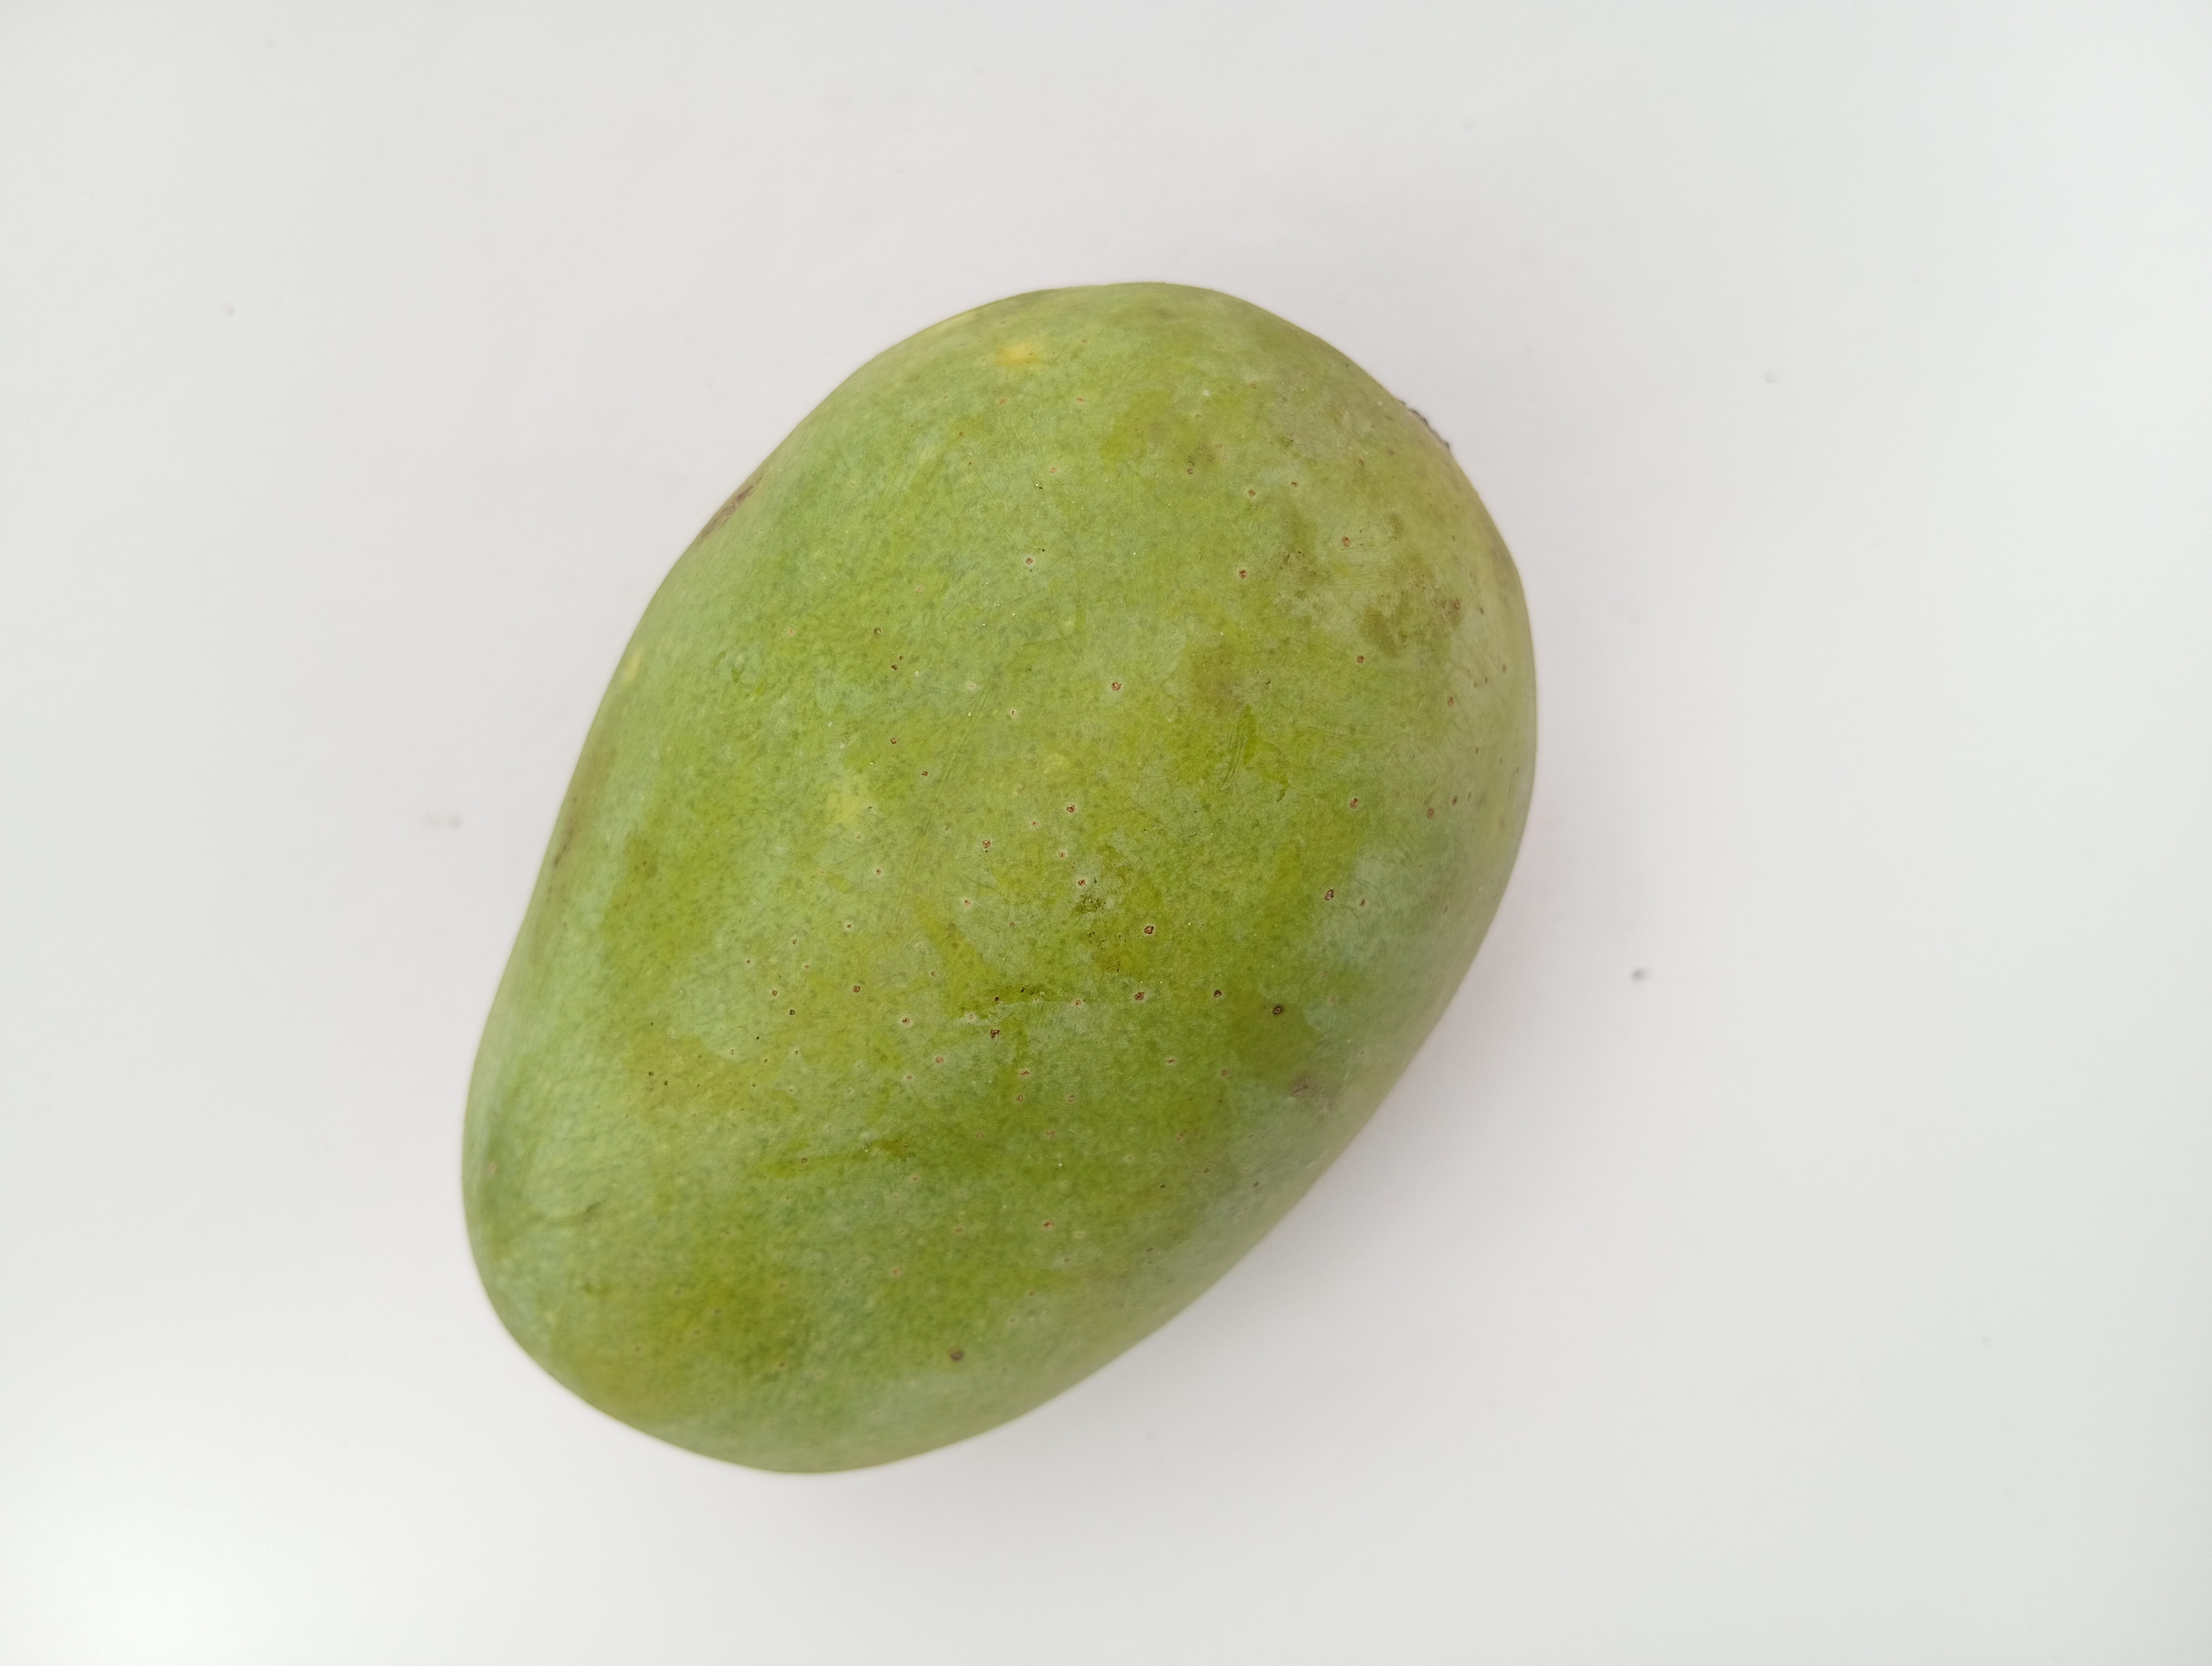
Mango variety: Langra